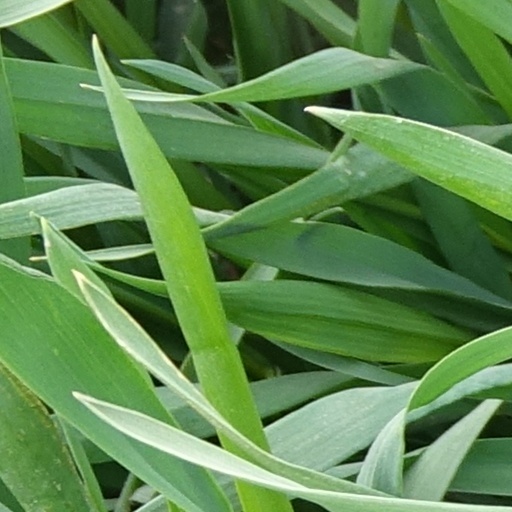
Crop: wheat